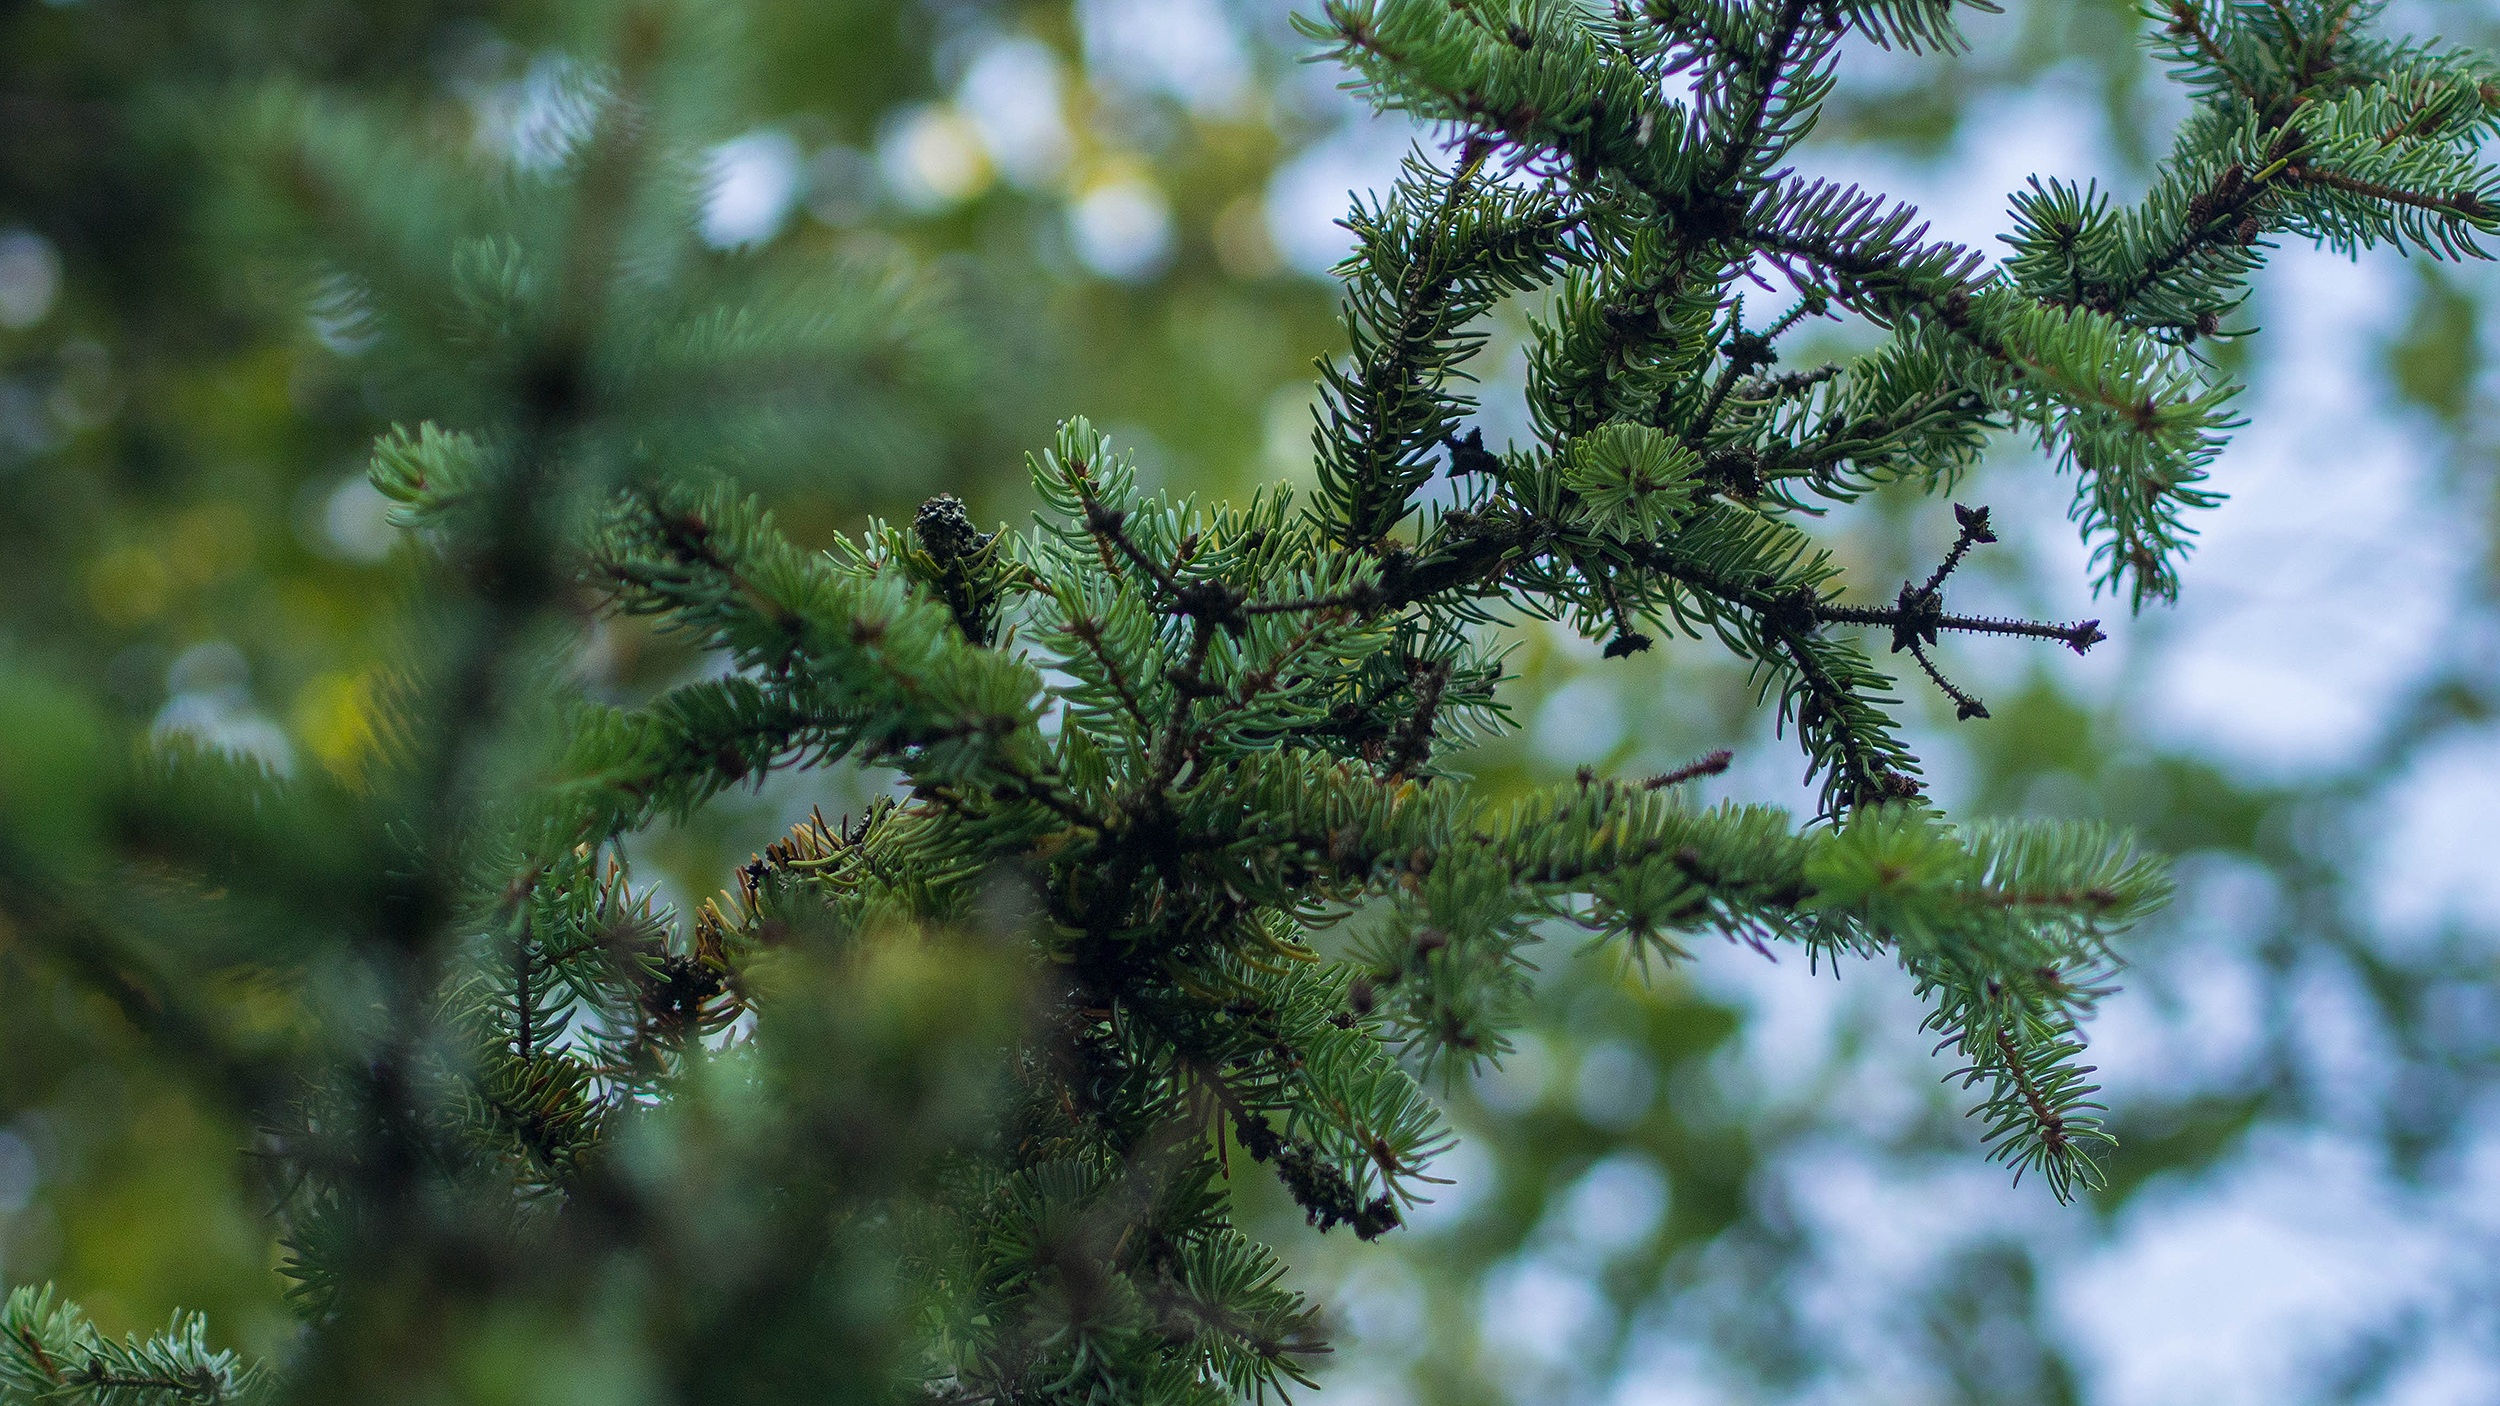
landscape, tree, nature, forest, outdoor, branch, growth, plant, wood, leaf, flower, view, frost, summer, pine, environment, foliage, green, natural, evergreen, park, botany, fir, flora, season, fauna, pine tree, twig, ecology, conifer, coniferous, spruce, shrub, larch, macro photography, forest landscape, tree planting, woody plant, land plant